The BCA Center

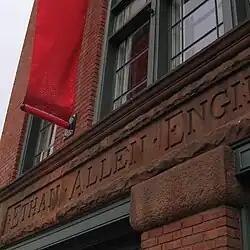
Front of The BCA Center. The inscription pays tribute to its history as the Ethan Allen Firehouse.

Burlington City Arts (formerly The Firehouse Gallery, or The Center, or the Firehouse Center for the Visual Arts) is an art gallery, art education/studio centre and cultural events space in Burlington, Vermont. The building was originally built as the Ethan Allen Firehouse on Church Street in 1889. The building is owned by the City of Burlington. Burlington City Arts uses the building for its exhibits, lectures, and educational programs. The gallery has been open since 1995.